Rewata Dhamma

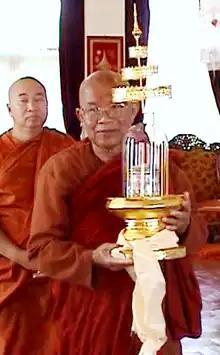
Dr. Rewata Dhamma carrying the United Nations Buddha relics during their display at Dhammatalaka Pagoda in July 2003

Sayadaw U Rewata Dhamma (4 December 1929, Thamangone – 26 May 2004, Birmingham) was a prominent Theravada Buddhist monk and noted Abhidhamma scholar from Myanmar (Burma). After pursuing an academic career in India for most of two decades, he accepted an invitation to head a Buddhist centre in Birmingham UK, and over the next three decades gained an international reputation as a teacher of meditation and an advocate of peace and reconciliation.